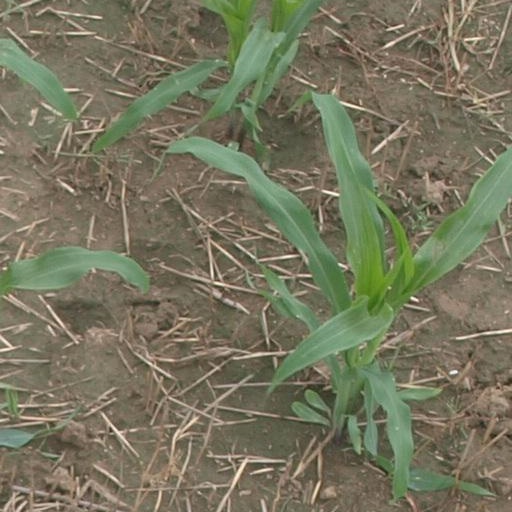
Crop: maize; corn